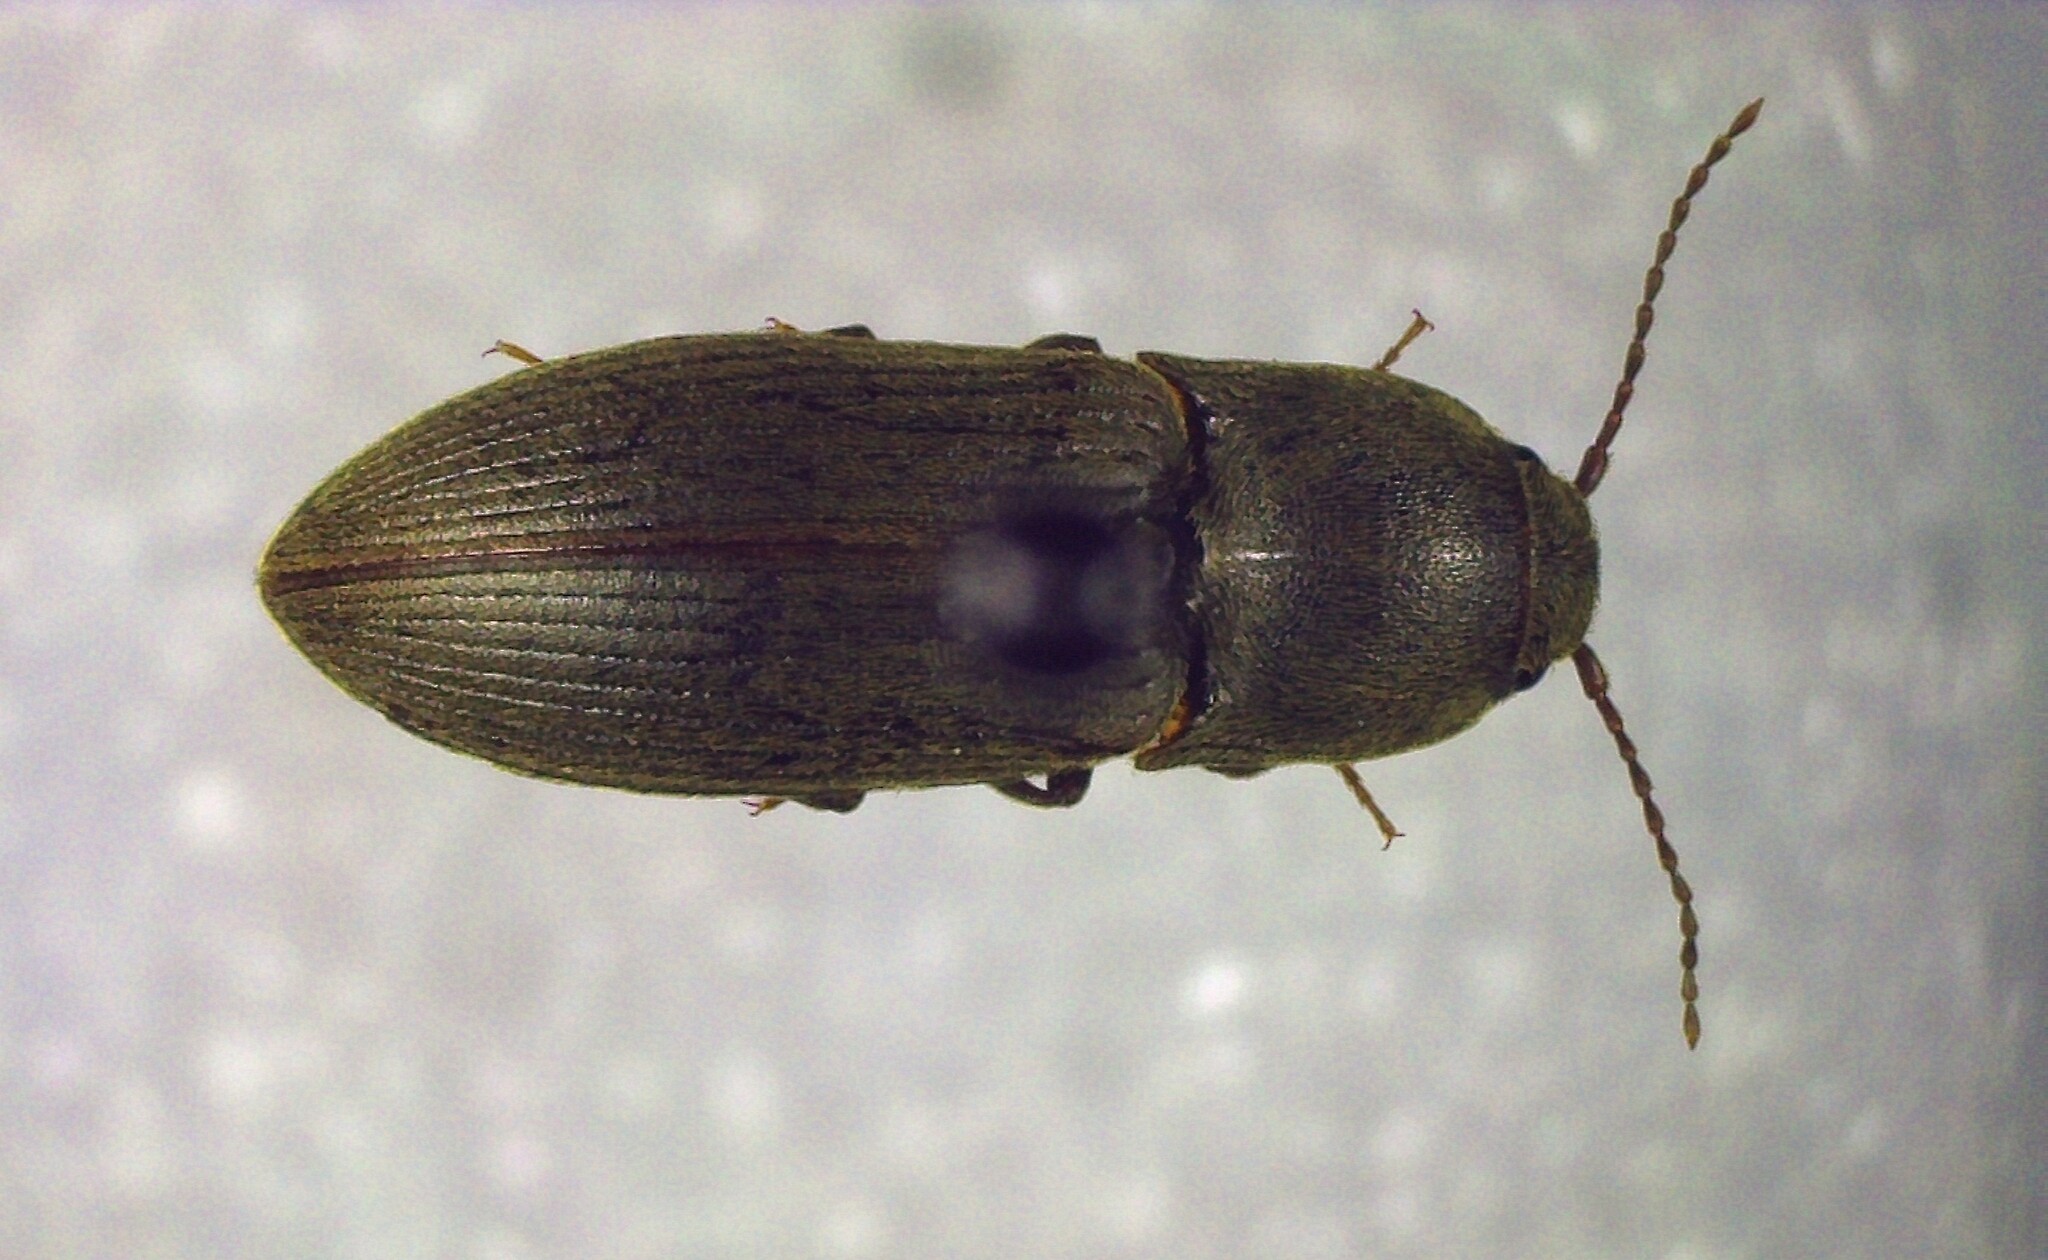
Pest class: clickbeetles_wireworms